The Utah Trail

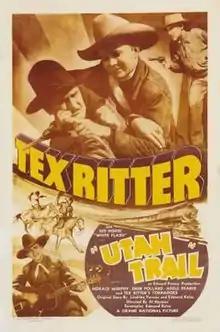
Film poster

The Utah Trail is a 1938 American Western film directed by Albert Herman. It was Tex Ritter's final film for Grand National Films. Despite the song and title, the film takes place on the Arizona/Mexico border and not Utah. The film is based on a short story that appeared in "Ranch Romances" magazine.